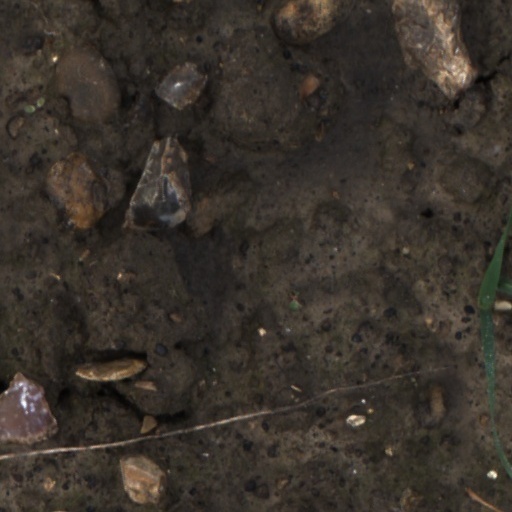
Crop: wheat